Heidi M. Anderson

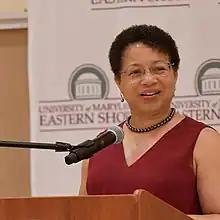
Anderson in 2021

Heidi Milia Anderson is an American academic administrator serving as the president of the University of Maryland Eastern Shore since September 2018. She was previously the provost at Texas A&M University–Kingsville and the University of the Sciences.